Sky position (RA, Dec in degrees): 212.484, -1.898
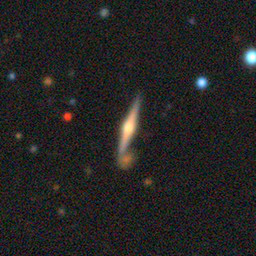
Galaxy morphology: Edge-on Galaxies with Bulge